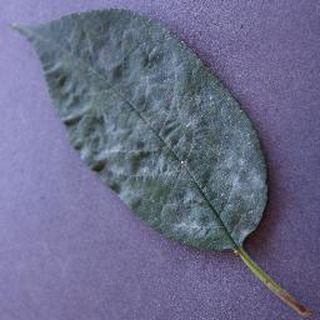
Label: cherry_powdery_mildew